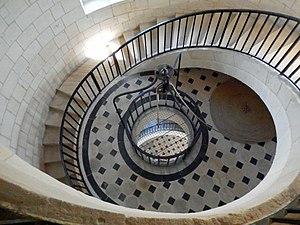
2014-09-27 Le Verdon, Gironde, phare de Cordouan, escalier
Le phare de Cordouan est un phare situé à sept kilomètres en mer sur le plateau de Cordouan, à l'embouchure de l'estuaire de la Gironde, estuaire formé par la confluence de la Garonne et de la Dordogne, donnant dans l'océan Atlantique. Il éclaire et sécurise fortement la circulation dans les deux passes permettant l'accès à l'estuaire : la Grande passe de l'Ouest, balisée de nuit, qui longe le rivage nord depuis le banc de la Coubre, et la passe Sud, plus étroite, et qui n'est pas balisée la nuit.